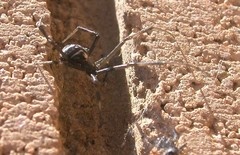
Species: Lactrodectus_hesperus